2015 Moscow Victory Day Parade

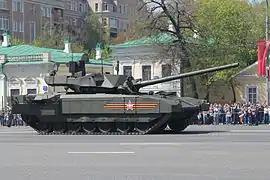
T-14 Armata Tank in the 2015 Moscow Victory Day Parade

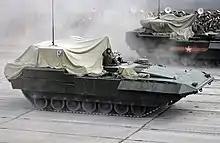
T-15 and Kurganets-25 during a rehearsal for the parade with covered turrets

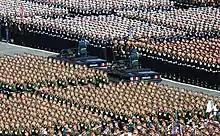
Rows of personnel from the Russian Navy, Marines, and Ground Forces

Beginning in November/December 2014, preparations for the parade were well attended at the unit level. Individual unit practices were held in the various military installations for all the participating units, and by March 2015, the air flypast column began its individual practice flying runs. Also rehearsing for the parade are the massed military bands of the Armed Forces, the MVD, EMERCOM and the Moscow Garrison, all to be conducted for the 13th straight year by Lieutenant General Valery Khalilov, the Senior Director of Music of the Bands Service of the Russian Armed Forces since 2002, with a combined number of more than a thousand military bandsmen, and the world-famous Corps of Drums of the Moscow Military Music College "Field Marshal Alexander Suvorov", under the leadership of Colonel Alexander Gerasimov, the long-time college director, which has always (with a brief break from 2009 to 2011) had the privilege of leading the parade.